Aħrax Tower

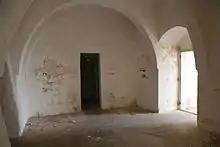
The tower's interior

The area around the tower is now covered with concrete and the foundations of some walls of the battery have never been excavated. Over the years Aħrax Tower was heavily modified so it is now difficult to see which parts are original and which were added later. The battery remains largely intact, with the exception of one of the linking walls. In 2009, the tower was passed to the Mellieħa Local Council.